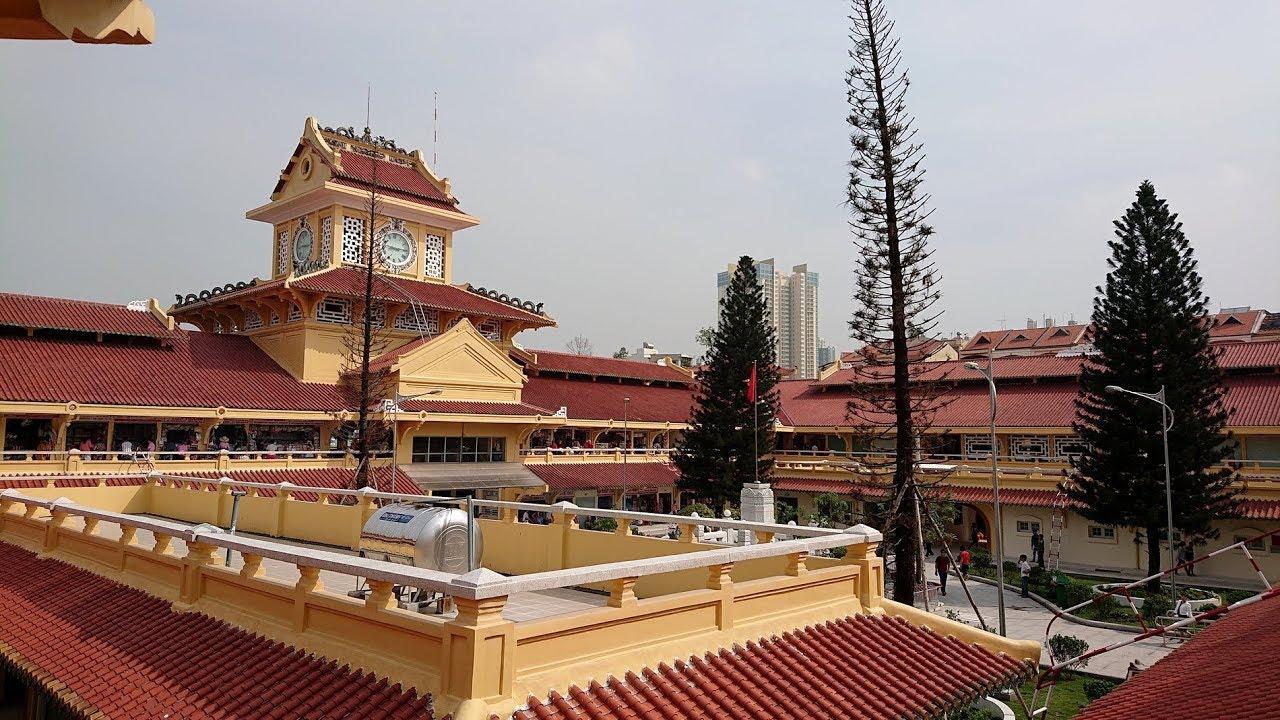
có một ngôi chùa lợp mái ngói xuất hiện ở trong ảnh